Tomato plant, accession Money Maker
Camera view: vertical (180 deg); turntable rotation: 330 degrees
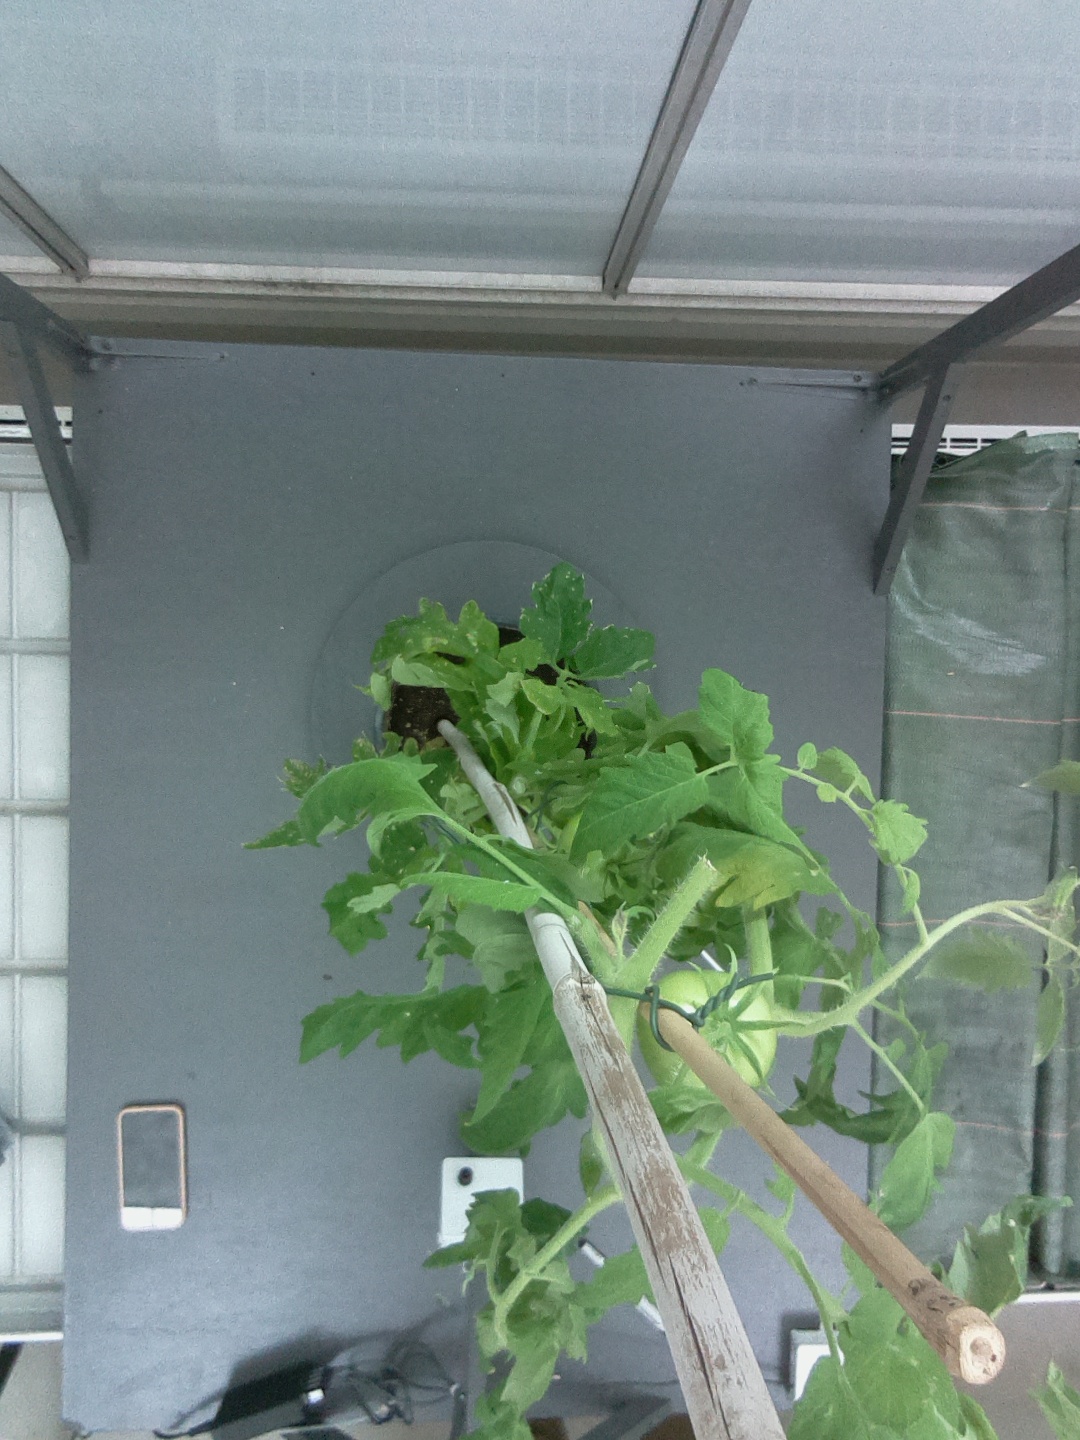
BBCH growth stage 77: 70%-80% of final fruit size